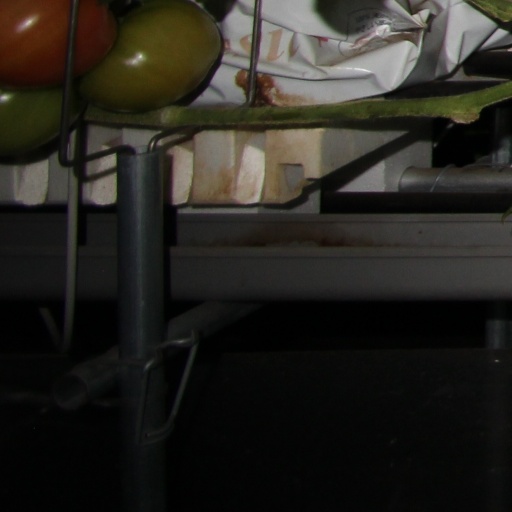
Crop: tomato